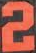
Number: 2